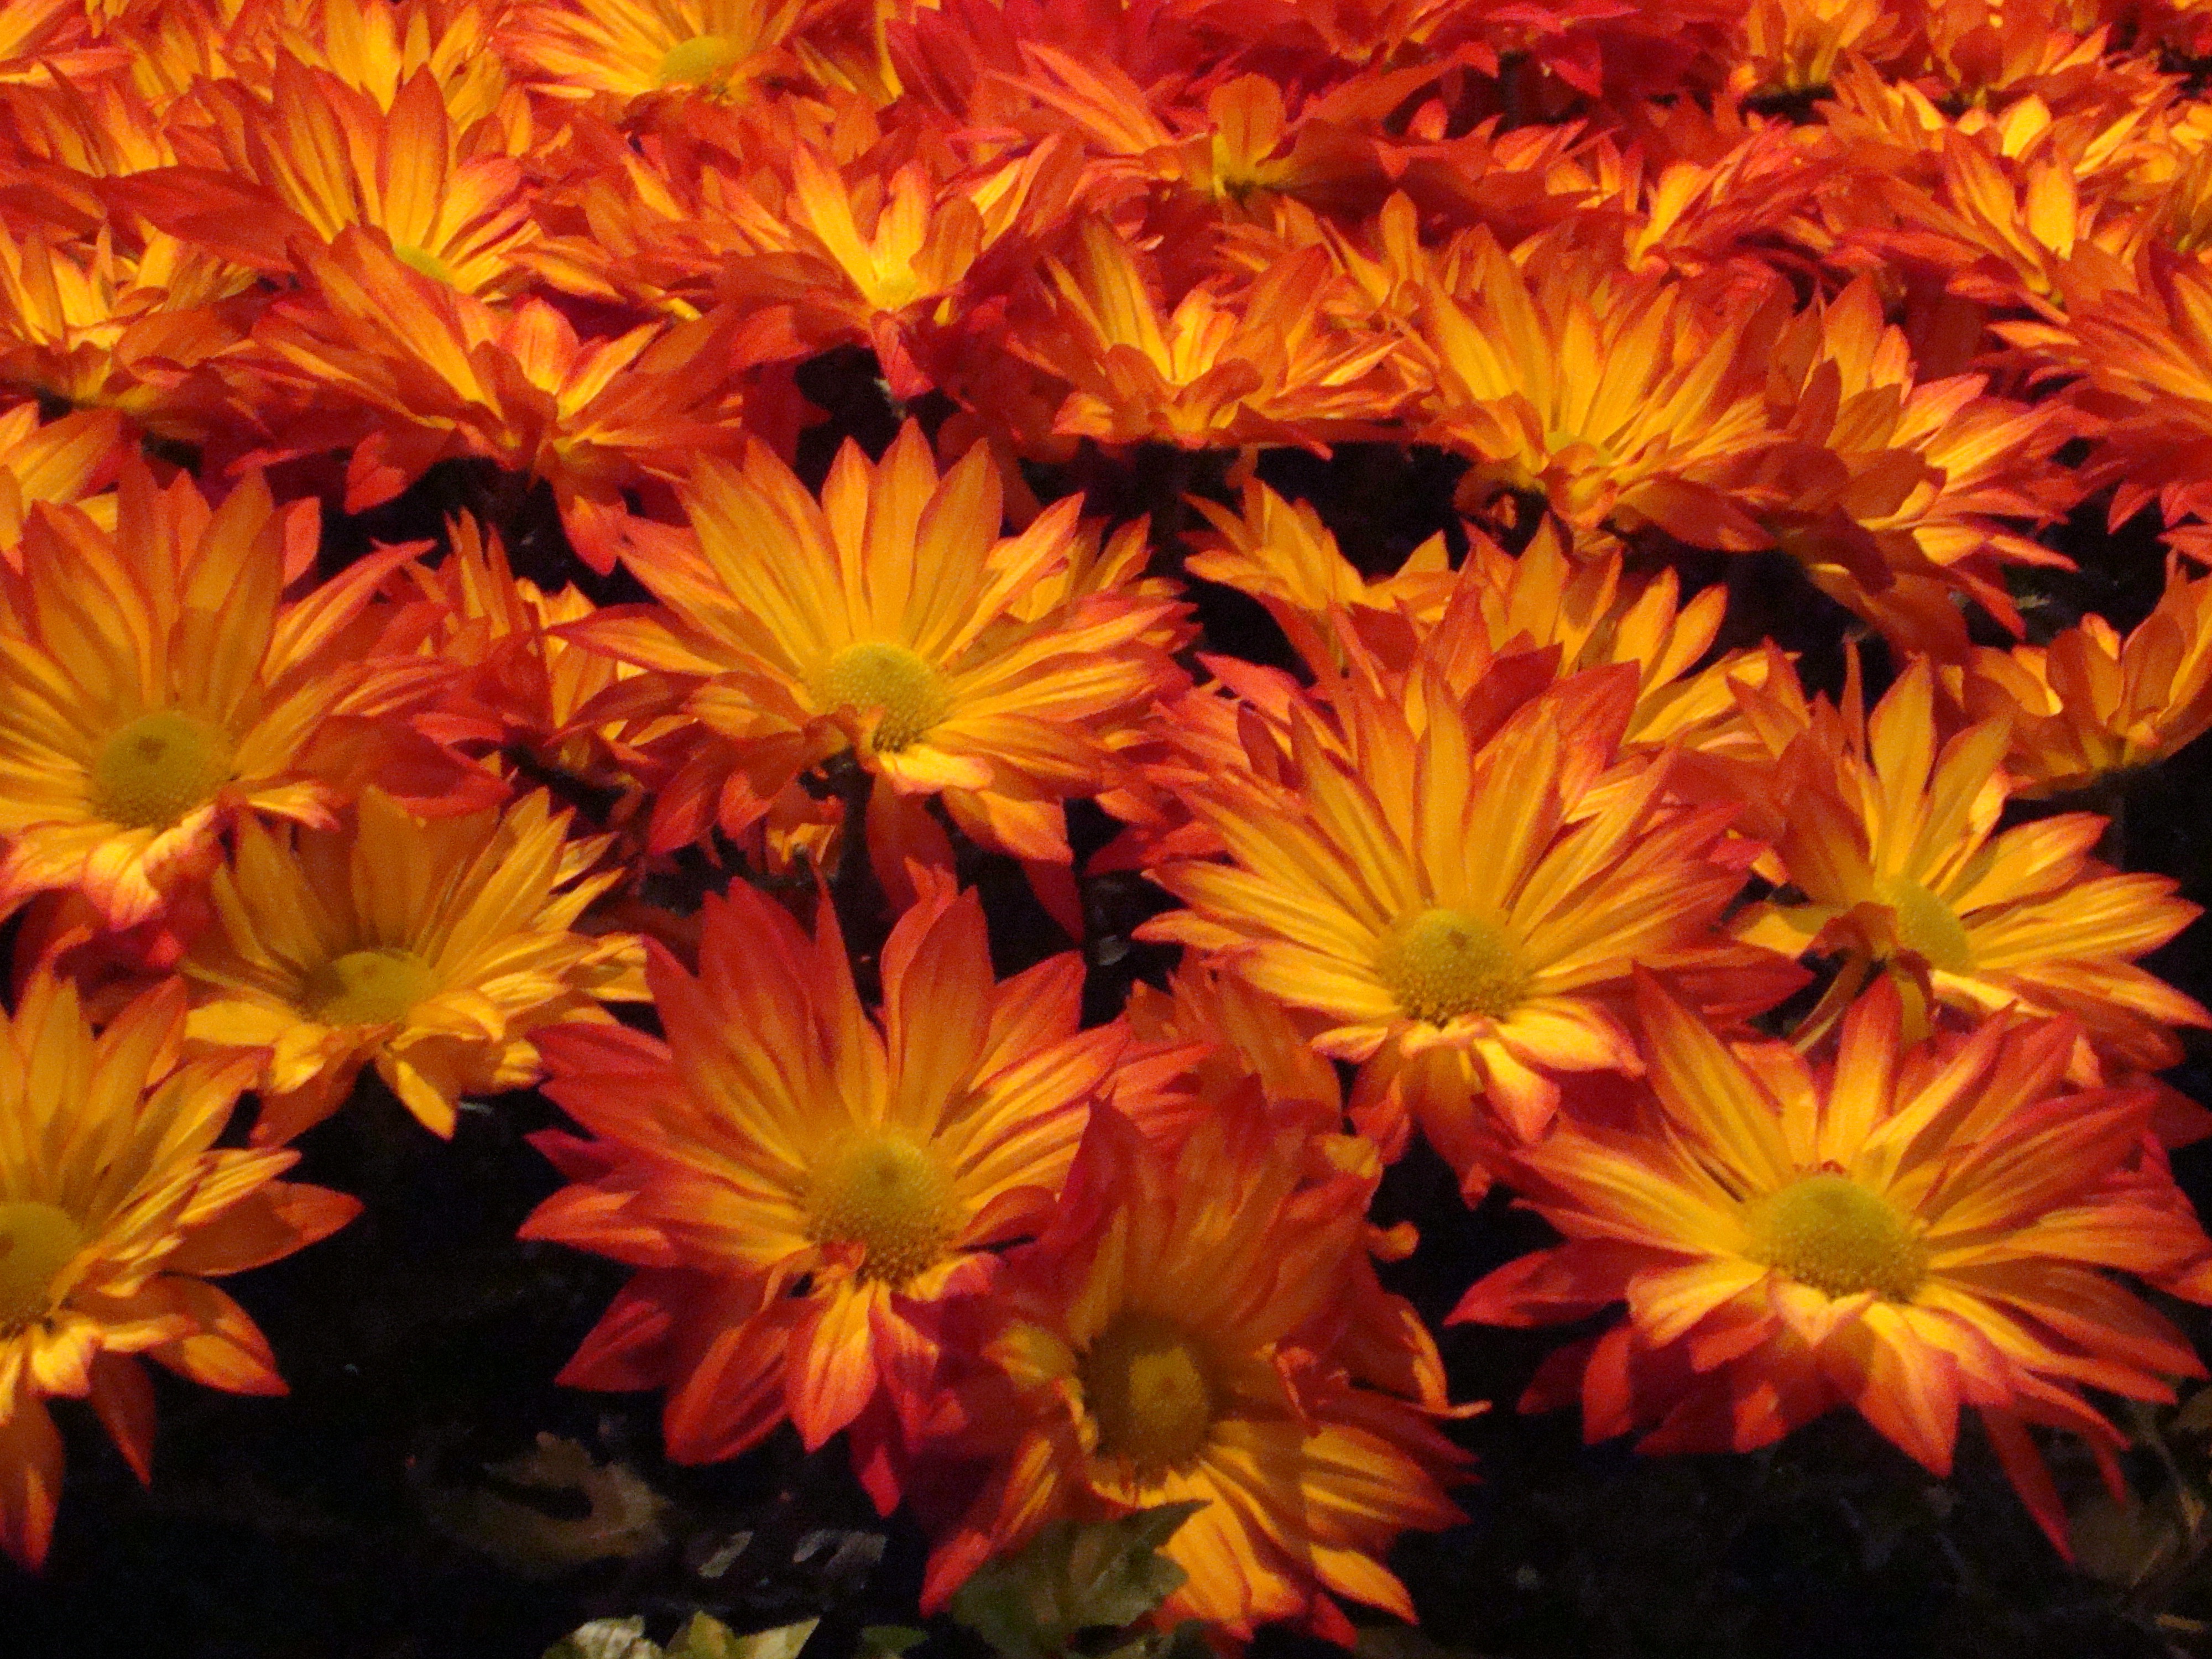
plant, flower, petal, floral, orange, autumn, colorful, yellow, garden, flora, flowers, close up, petals, beautiful, flowery, macro photography, flowering plant, daisy family, calendula, annual plant, land plant, chrysanths